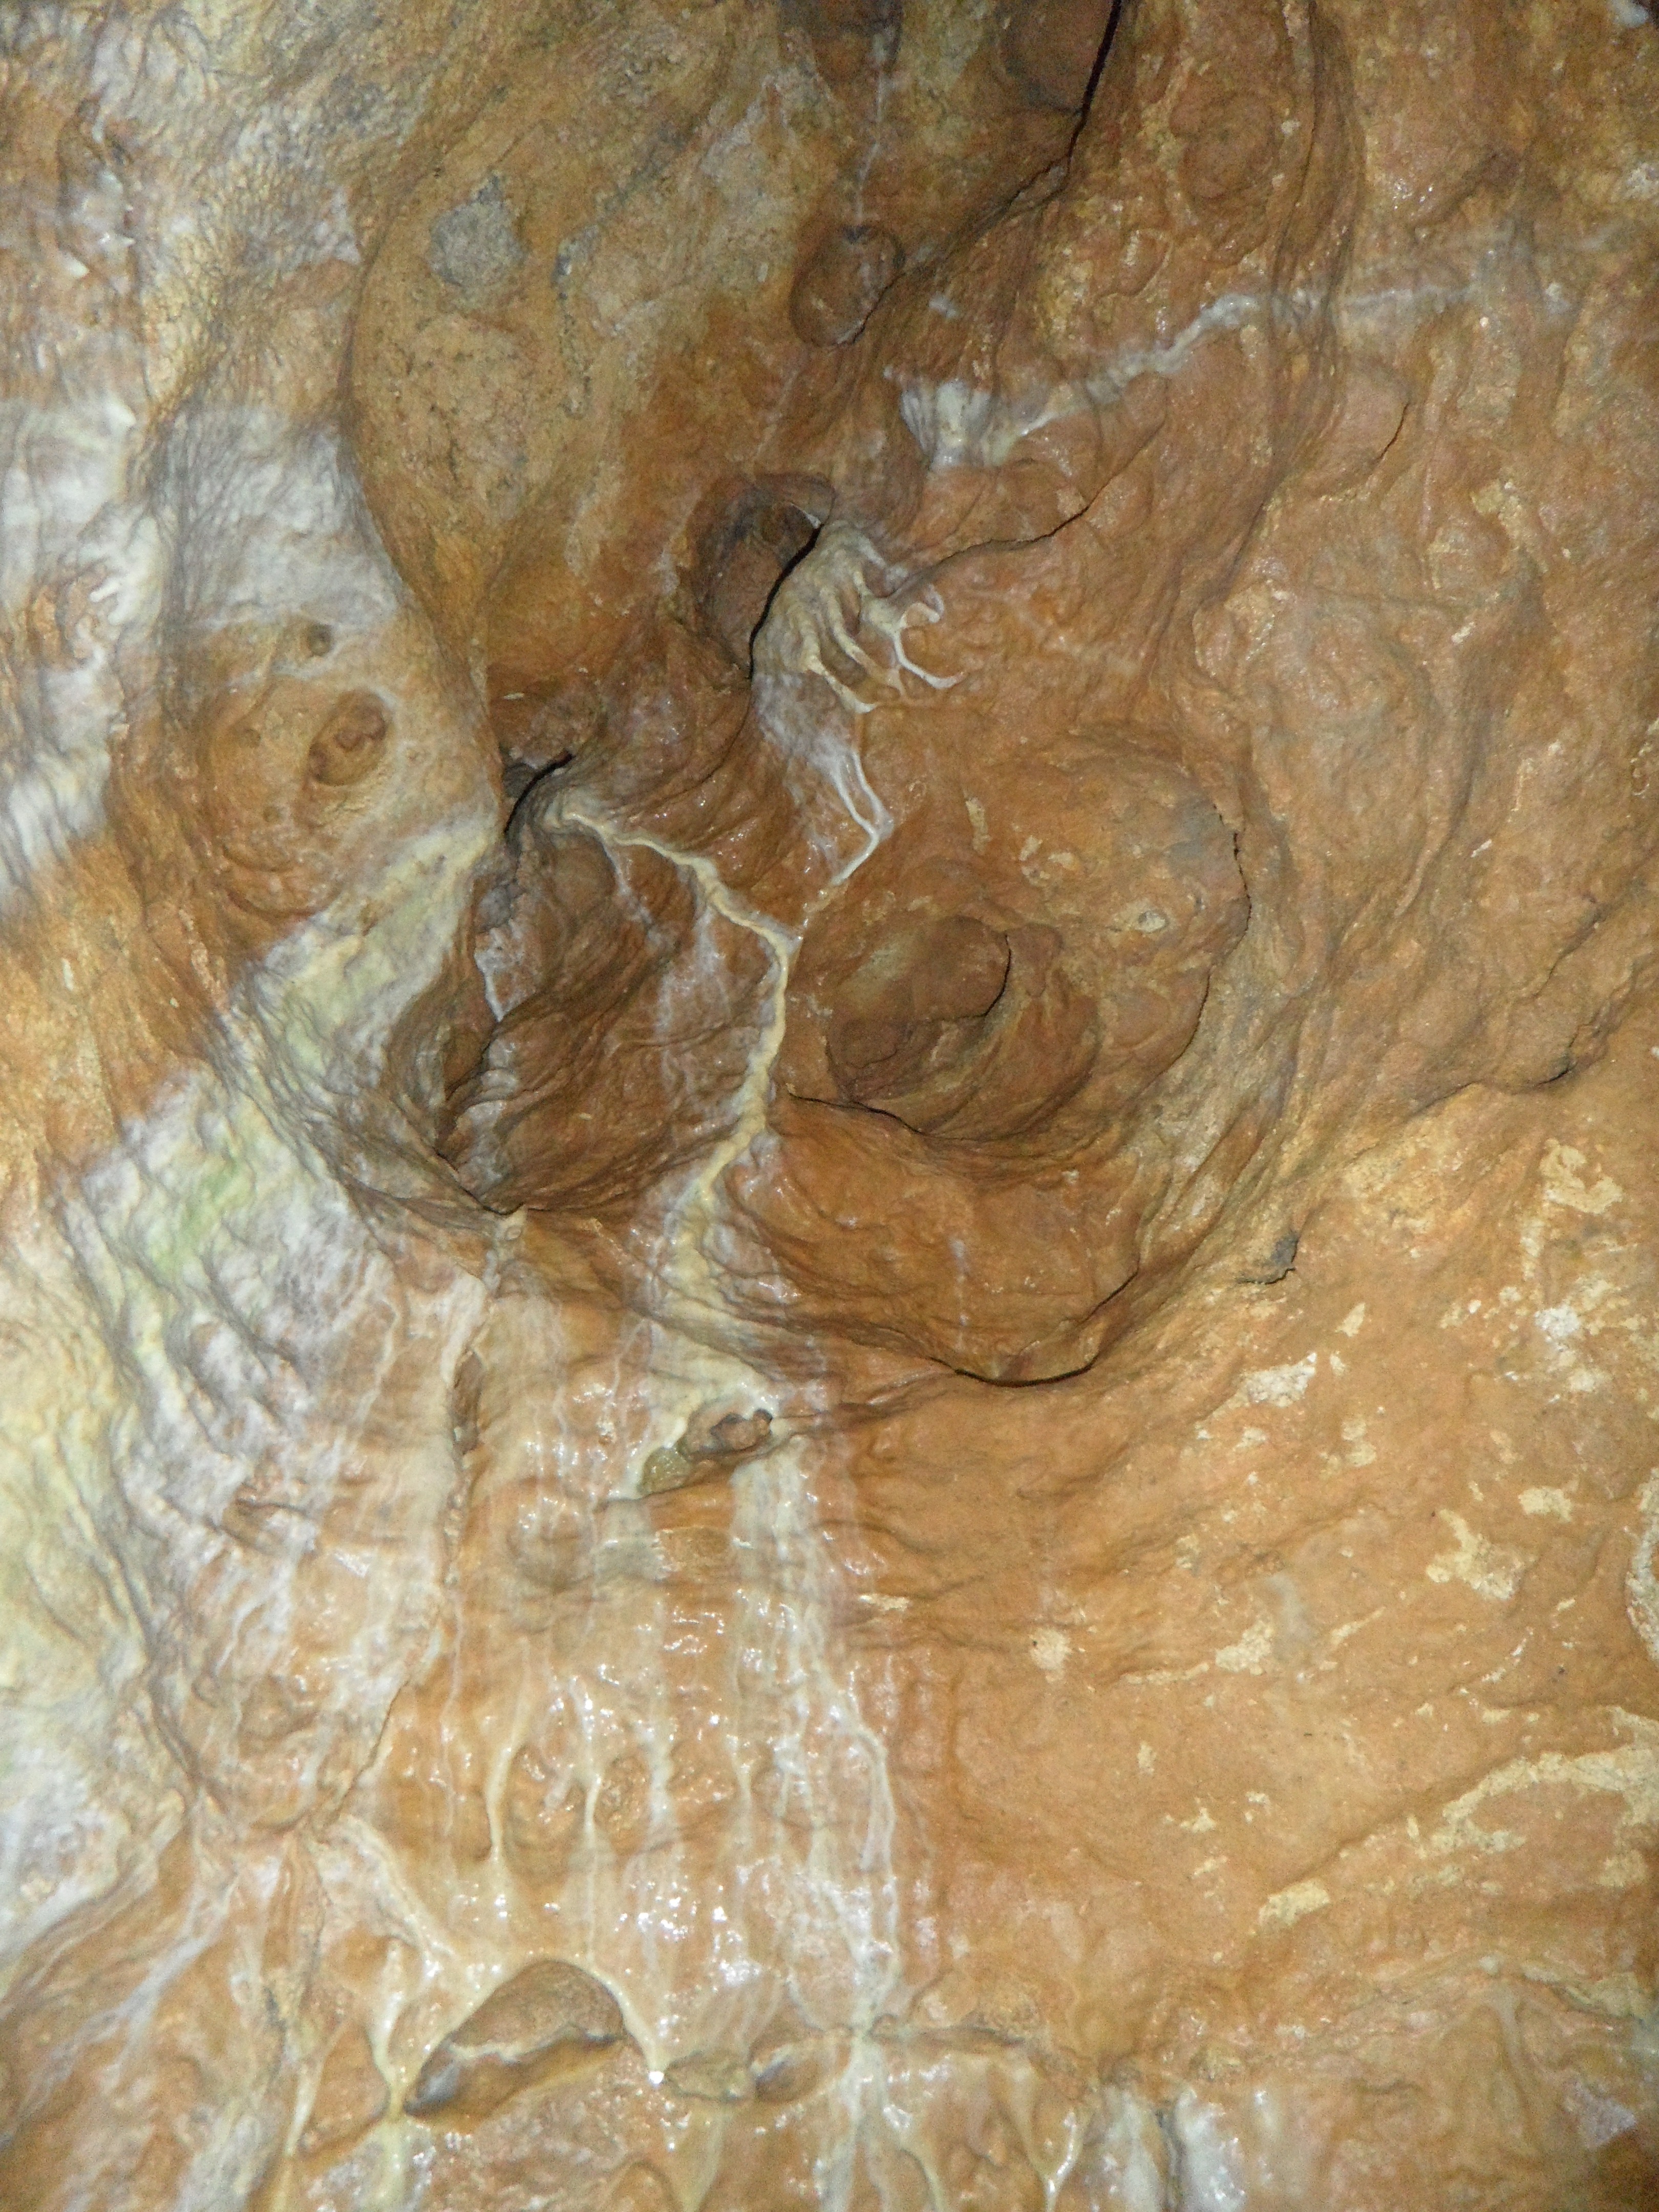
rock, formation, cave, geology, carving, relief, landform, swabian alb, limescale, vertical cave of laichingen